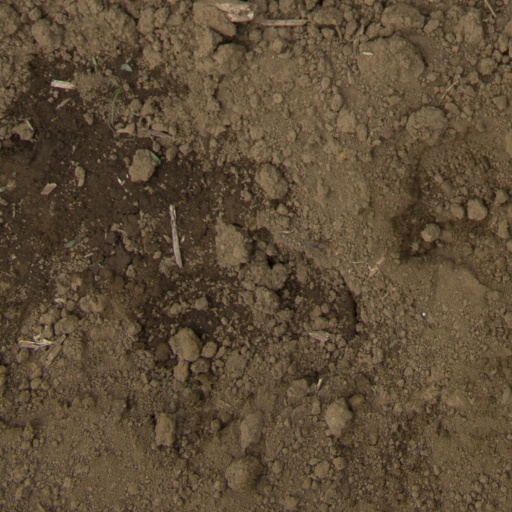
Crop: Jerusalem artichoke